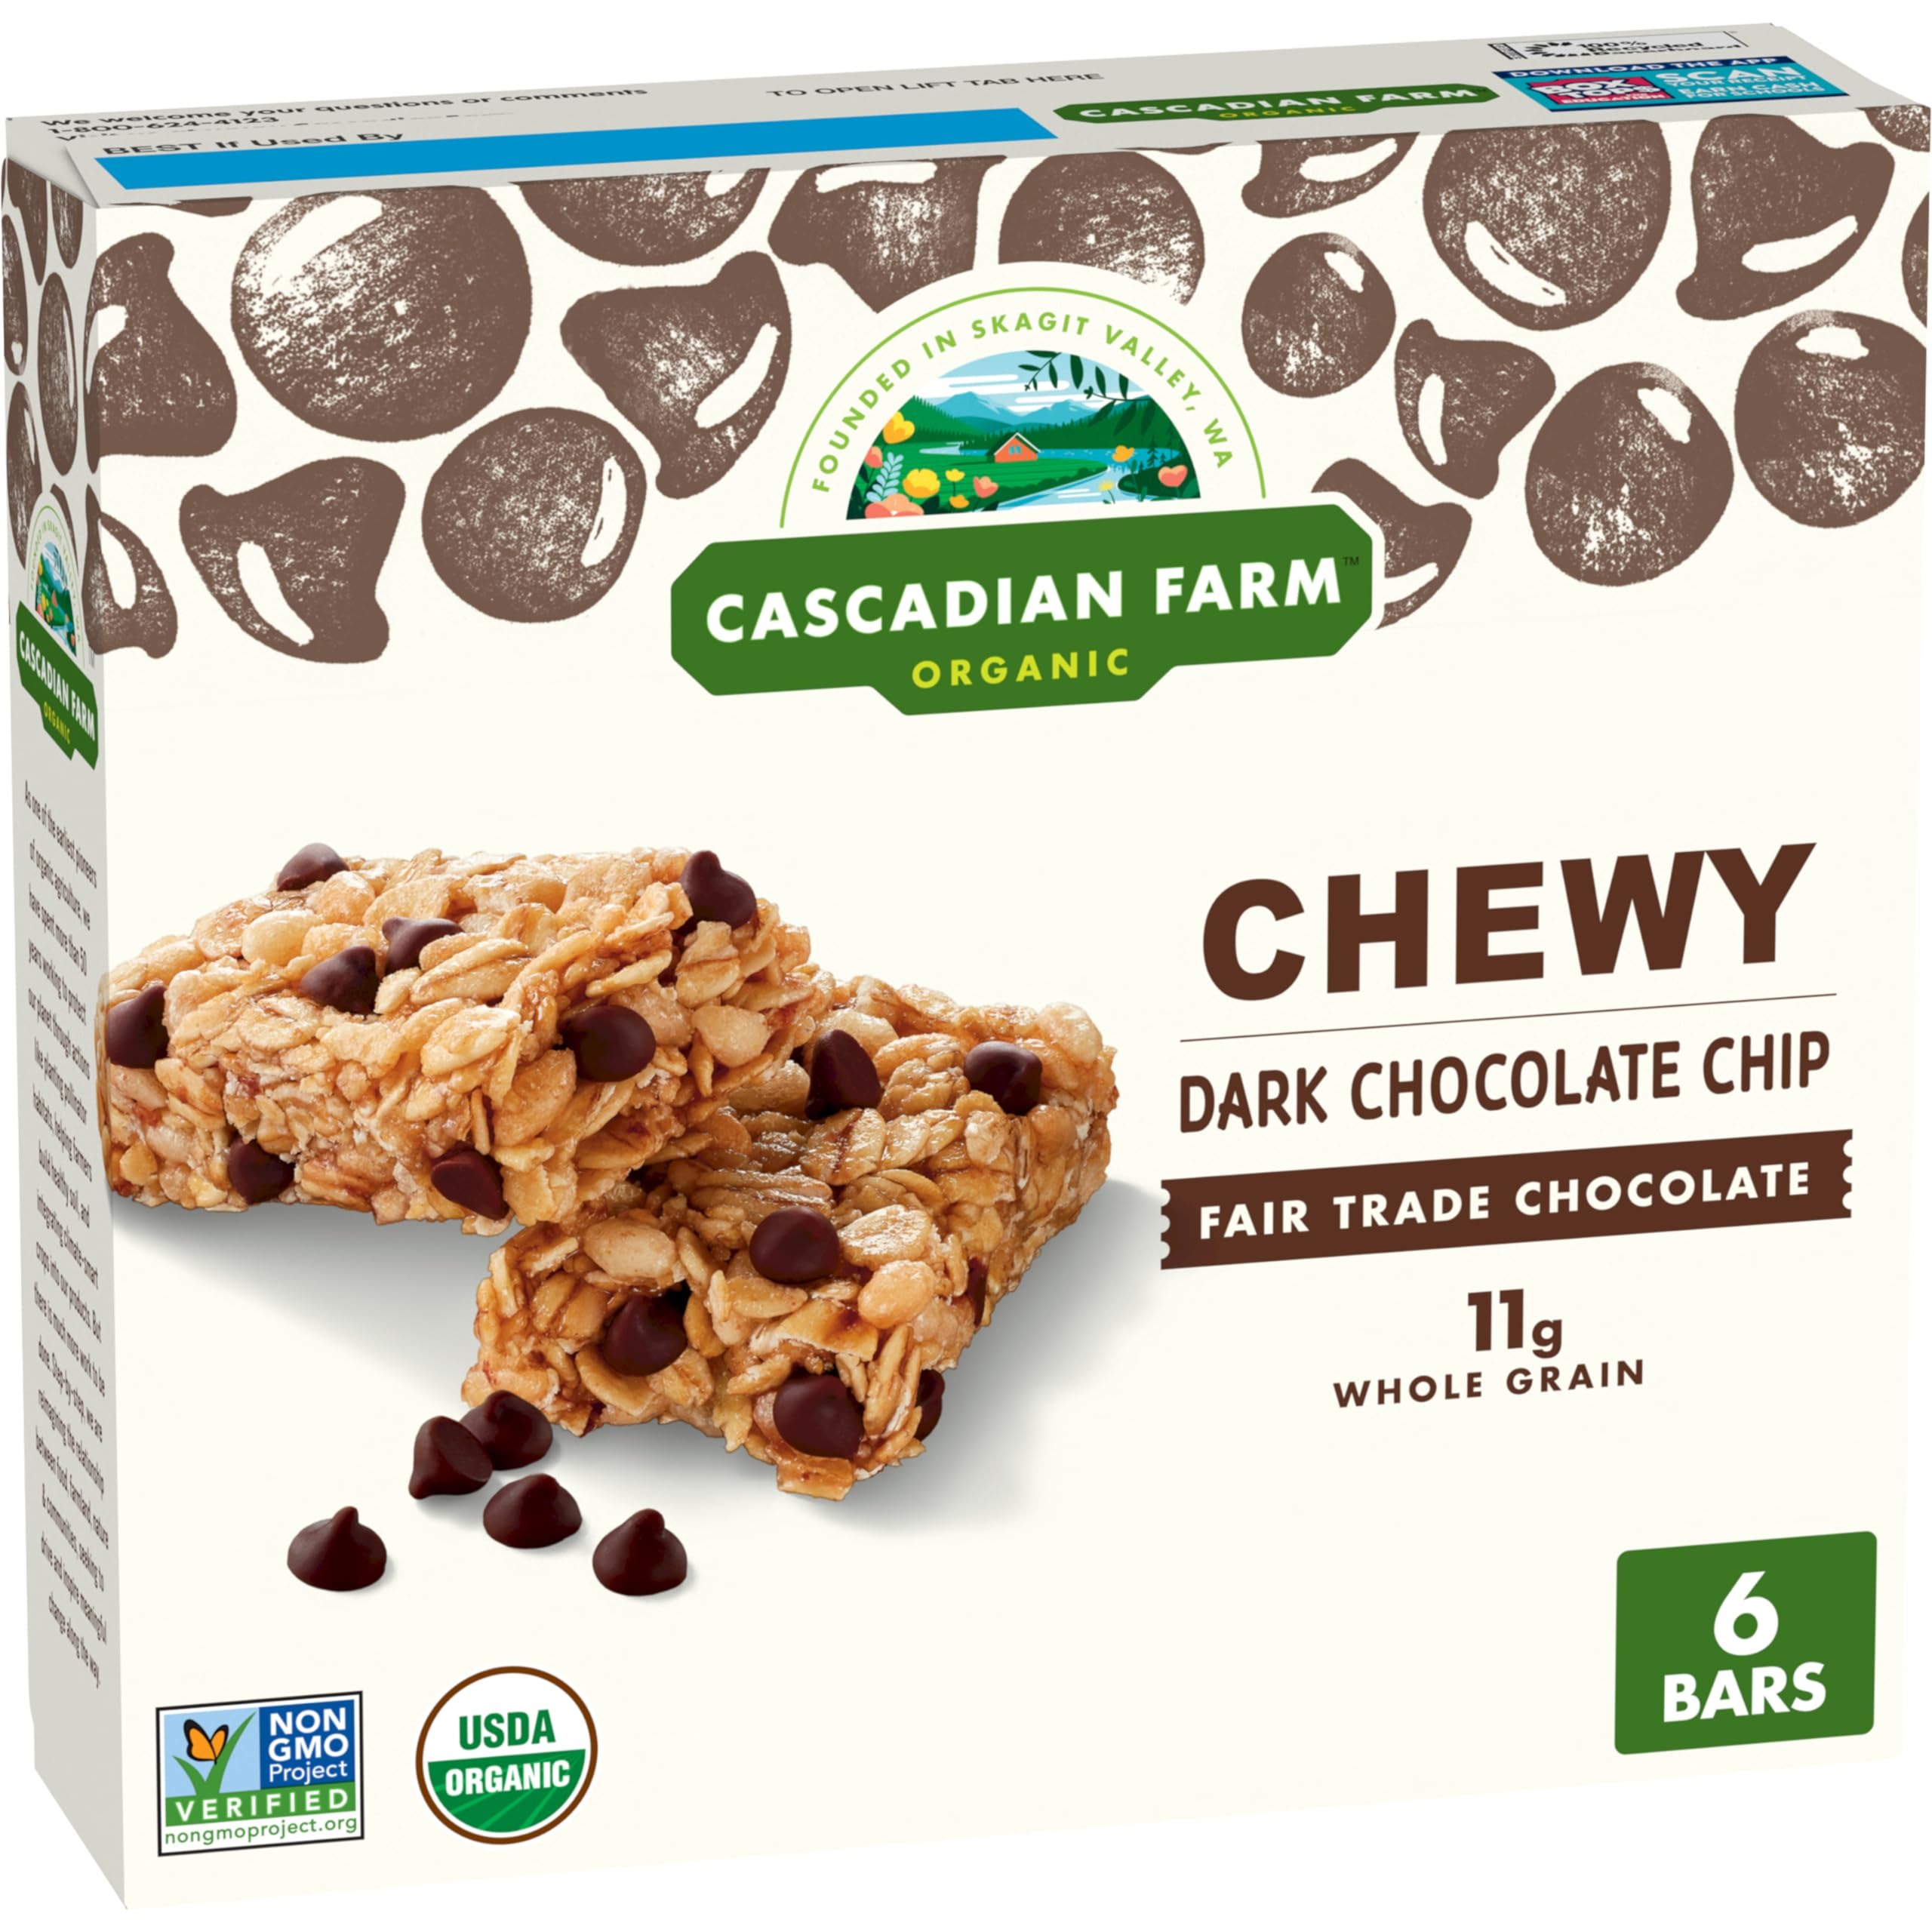
Item Name: Cascadian Farm Organic Chocolate Chip Chewy Granola Bars, 6 Bars, 7.4 oz
Bullet Point 1: CHOCOLATE CHIP GRANOLA BAR: Made with organic chocolate paired with wholesome rolled oats for a tasty snack any time of day
Bullet Point 2: NON GMO: Certified organic granola bars made without GMOS or synthetic pesticides
Bullet Point 3: ORGANIC SNACK: Contains no hydrogenated oils; no artificial flavors or preservatives
Bullet Point 4: WHOLESOME INGREDIENTS: Made with 12 grams of whole grain per serving (At least 48 grams recommended daily)
Bullet Point 5: BOX CONTAINS: 1 box, 6 bars
Value: 7.4
Unit: Ounce

Price: 5.795